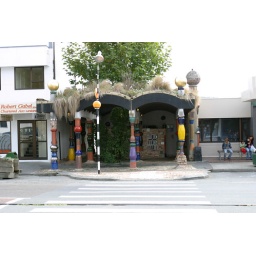
Friedensreich Hundertwasser toilet in Kawa Kawa, New Zealand - back wall of ladies room